Black rhinoceros

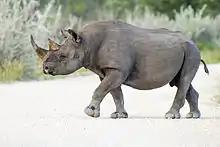
A male south-western black rhinoceros ("D. b. occidentalis") in Etosha National Park, Namibia

Black rhinos use several forms of communication. Due to their solitary nature, scent marking is often used to identify themselves to other black rhinos. Urine spraying occurs on trees and bushes, around water holes and feeding areas. Cows urine spray more often when receptive for breeding. Defecation sometimes occurs in the same spot used by different black rhinos, such as around feeding stations and watering tracks. Coming upon these spots, rhinos will smell to see who is in the area and add their own marking. When presented with adult feces, bulls and cows respond differently than when they are presented with subadult feces. The urine and feces of one black rhinoceros helps other black rhinoceroses to determine its age, sex, and identity. Less commonly they will rub their heads or horns against tree trunks to scent-mark.